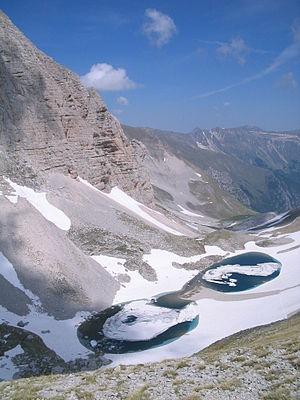
Le Chirocéphale de Marchesoni est un crustacé branchiopode de la famille Chirocephalidae, endémique du lac de Pilate.
Les monts Sibyllins sont un petit groupe de montagnes de l’Italie centrale faisant partie de la chaîne des Apennins. Ils sont situés dans les provinces d'Ascoli Piceno, Fermo, Macerata et Pérouse à la frontière du côté est de l'Ombrie et des Marches.
Le parc national des Monts Sibyllins est une zone créée pour protéger les Monts Sibyllins dans les régions Marches et Ombrie en Italie.